Philips Natuurkundig Laboratorium

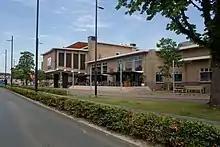
Philips Natuurkundig Laboratorium, NatLab, Eindhoven, converted to a film theater and café-restaurant in 2013.

The Philips Natuurkundig Laboratorium (English translation: "Philips Physics Laboratory") or NatLab was the Dutch section of the Philips research department, which did research for the product divisions of that company.